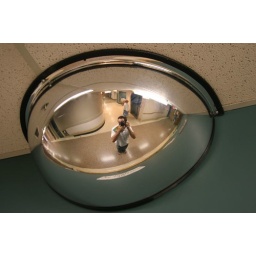
If you don't have a wide angle lens, security camera mirror balls come in real handy!